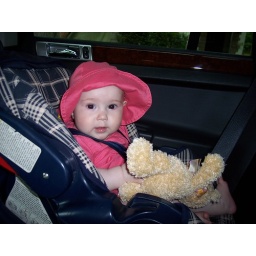
Madeline in car seat (4 June 2005)